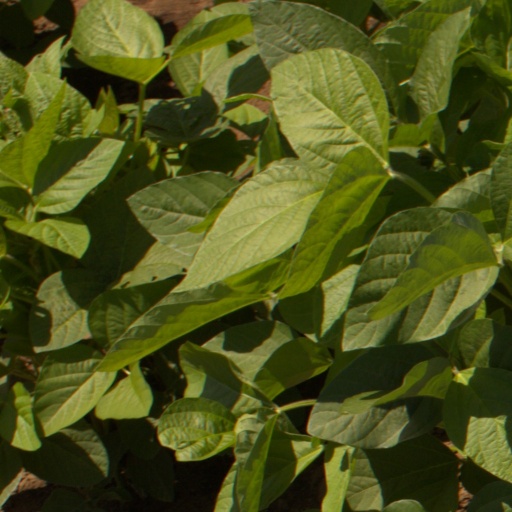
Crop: soybean